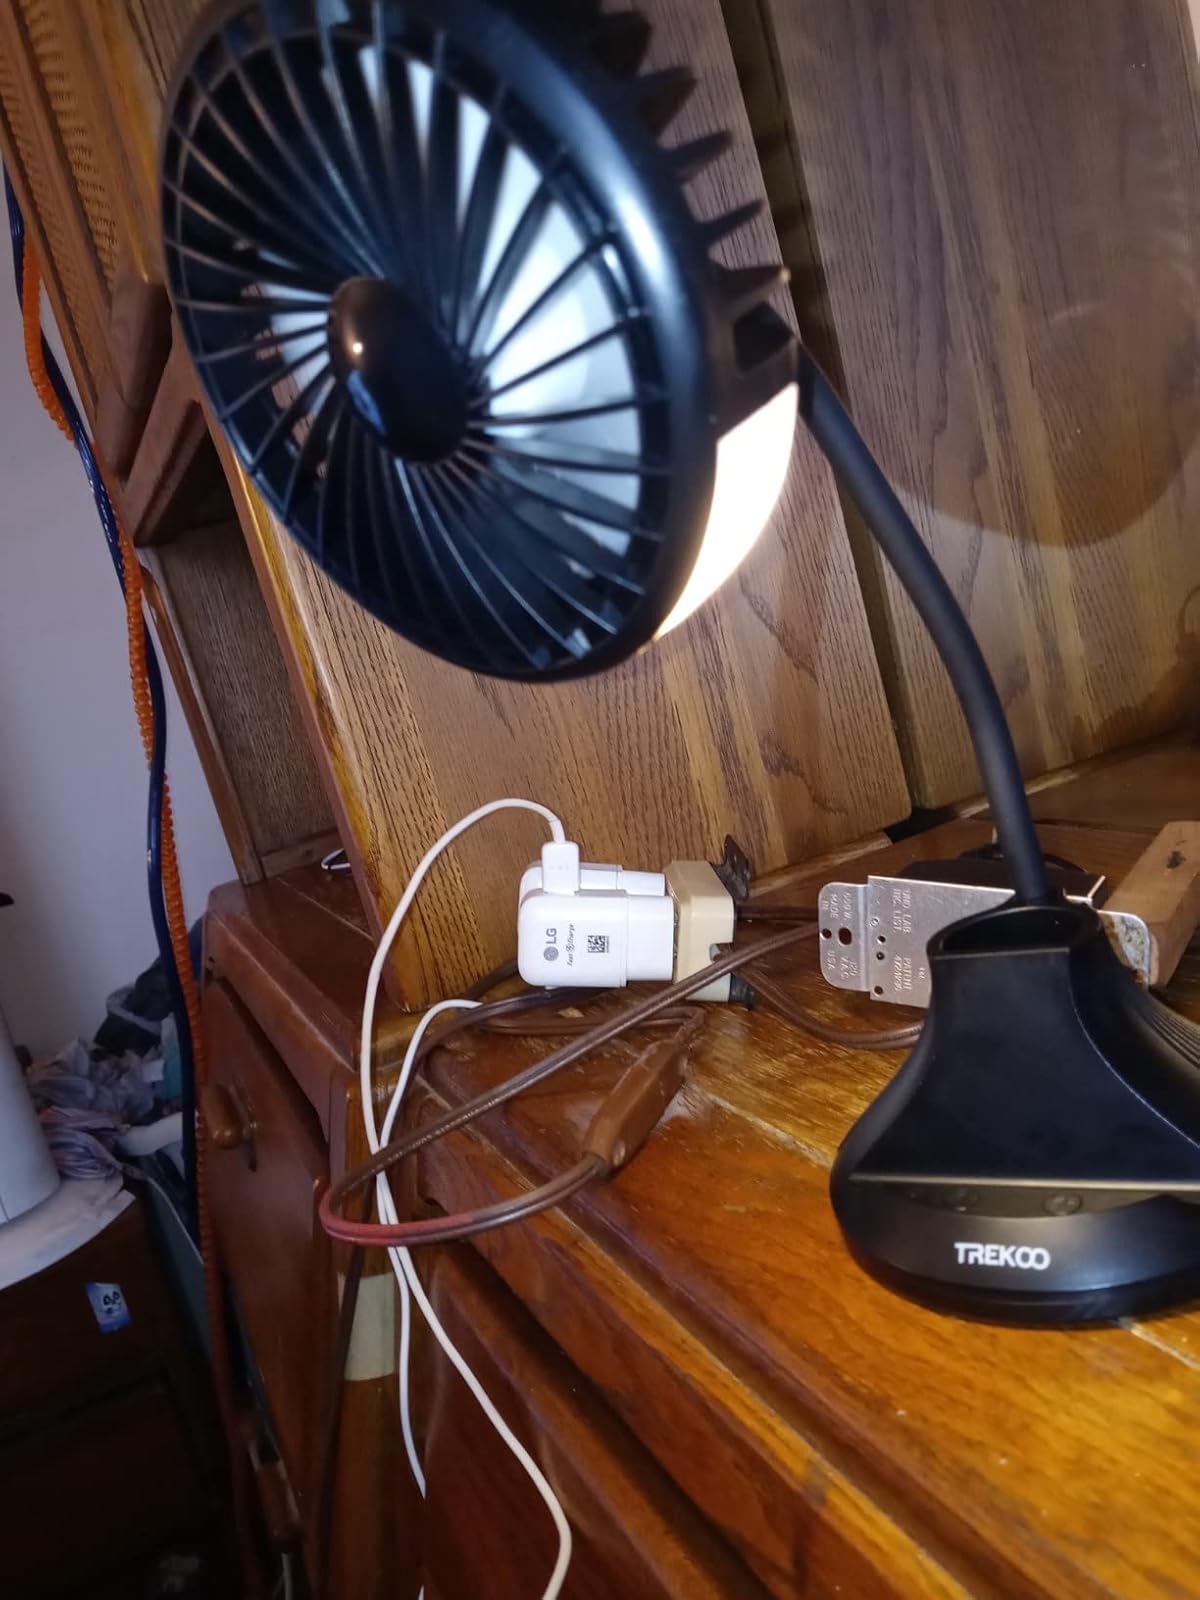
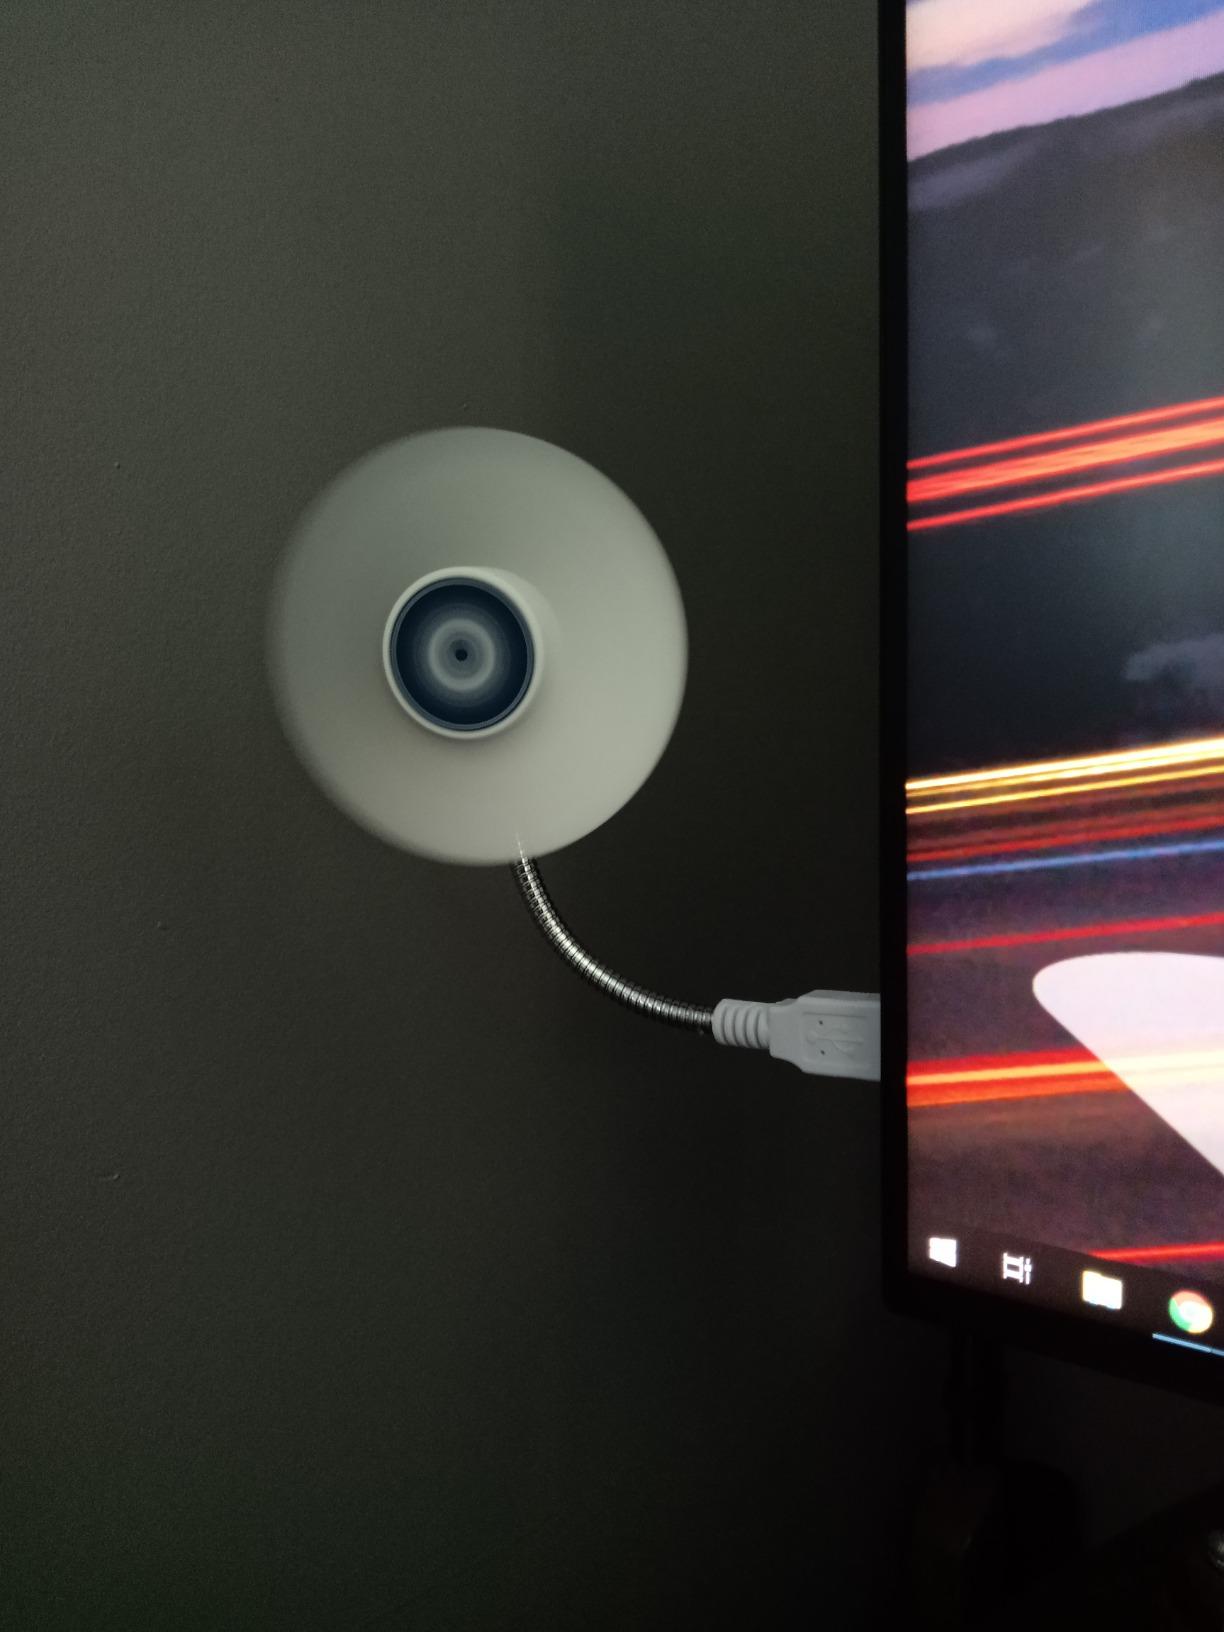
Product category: fan
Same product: no